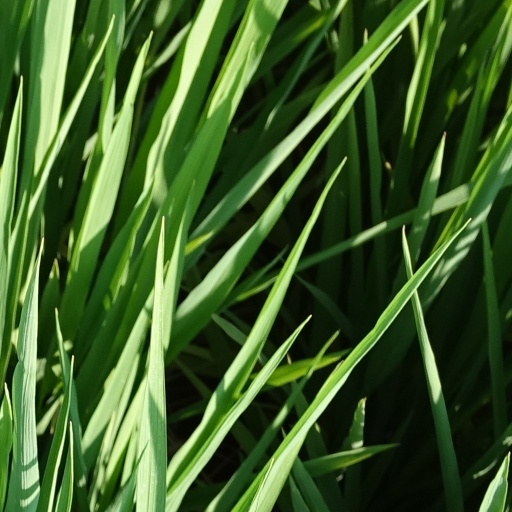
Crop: rice